Challenger Deep

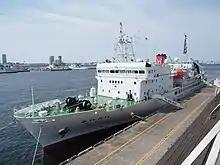
The Deep Sea Research Vessel RV "Kairei" was also used as the support ship for the ROV "Kaikō".

For most of 1995 and into 1996, the Japan Agency for Marine-Earth Science and Technology (JAMSTEC) employed the 4,439-ton Research Vessel "Yokosuka" to conduct the testing and workup of the 11,000-meter remotely-operated vehicle (ROV) "Kaikō", and the 6,500 meter ROV "Shinkai." It was not until February 1996, during "Yokosuka" cruise Y96-06, that "Kaikō" was ready for its first full depth dives. On this cruise, JAMSTEC established an area of the Challenger Deep (11°10'N to 11°30'N, by 141°50'E to 143°00'Ewhich later was recognized as containing three separate pools/basins en echelon, each with depths in excess of ) toward which JAMSTEC expeditions would concentrate their investigations for the next two decades. The Yokosuka employed a 151-beam SeaBeam 2112 12 kHz multibeam echosounder, allowing search swaths 12–15 km in width at depth. The depth accuracy of "Yokosuka" Seabeam was about 0.1% of water depth (i.e. ± for depth). The ship's dual GPS systems attained geodetic positioning within double digit meter ( or better) accuracy.